Lyngby Boldklub

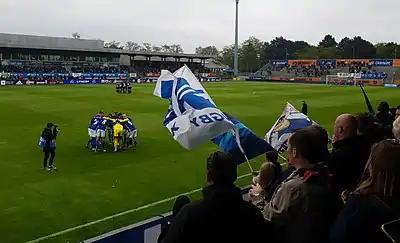
Lyngby BK's starting eleven gather moments before the first of two Superliga play-off matches against Vendsyssel FF (30 May 2019)

The 2023-24 season was an eventful one. In January 2024, the team experienced a managerial change when Freyr Alexandersson was signed by K.V. Kortrijk creating a vacancy. It was filled by Magne Hoseth who was fired after only 50 days and two games, opening the vacancy anew to be filled by David Nielsen. On May 28, 2024, it was announced that Philadelphia based Union Sports and Entertainment had entered into a strategic partnership with Lyngby Boldklub, also acquiring a minority stake in the club. The team ended the season in 8th place out of 12 teams and survived relegation.